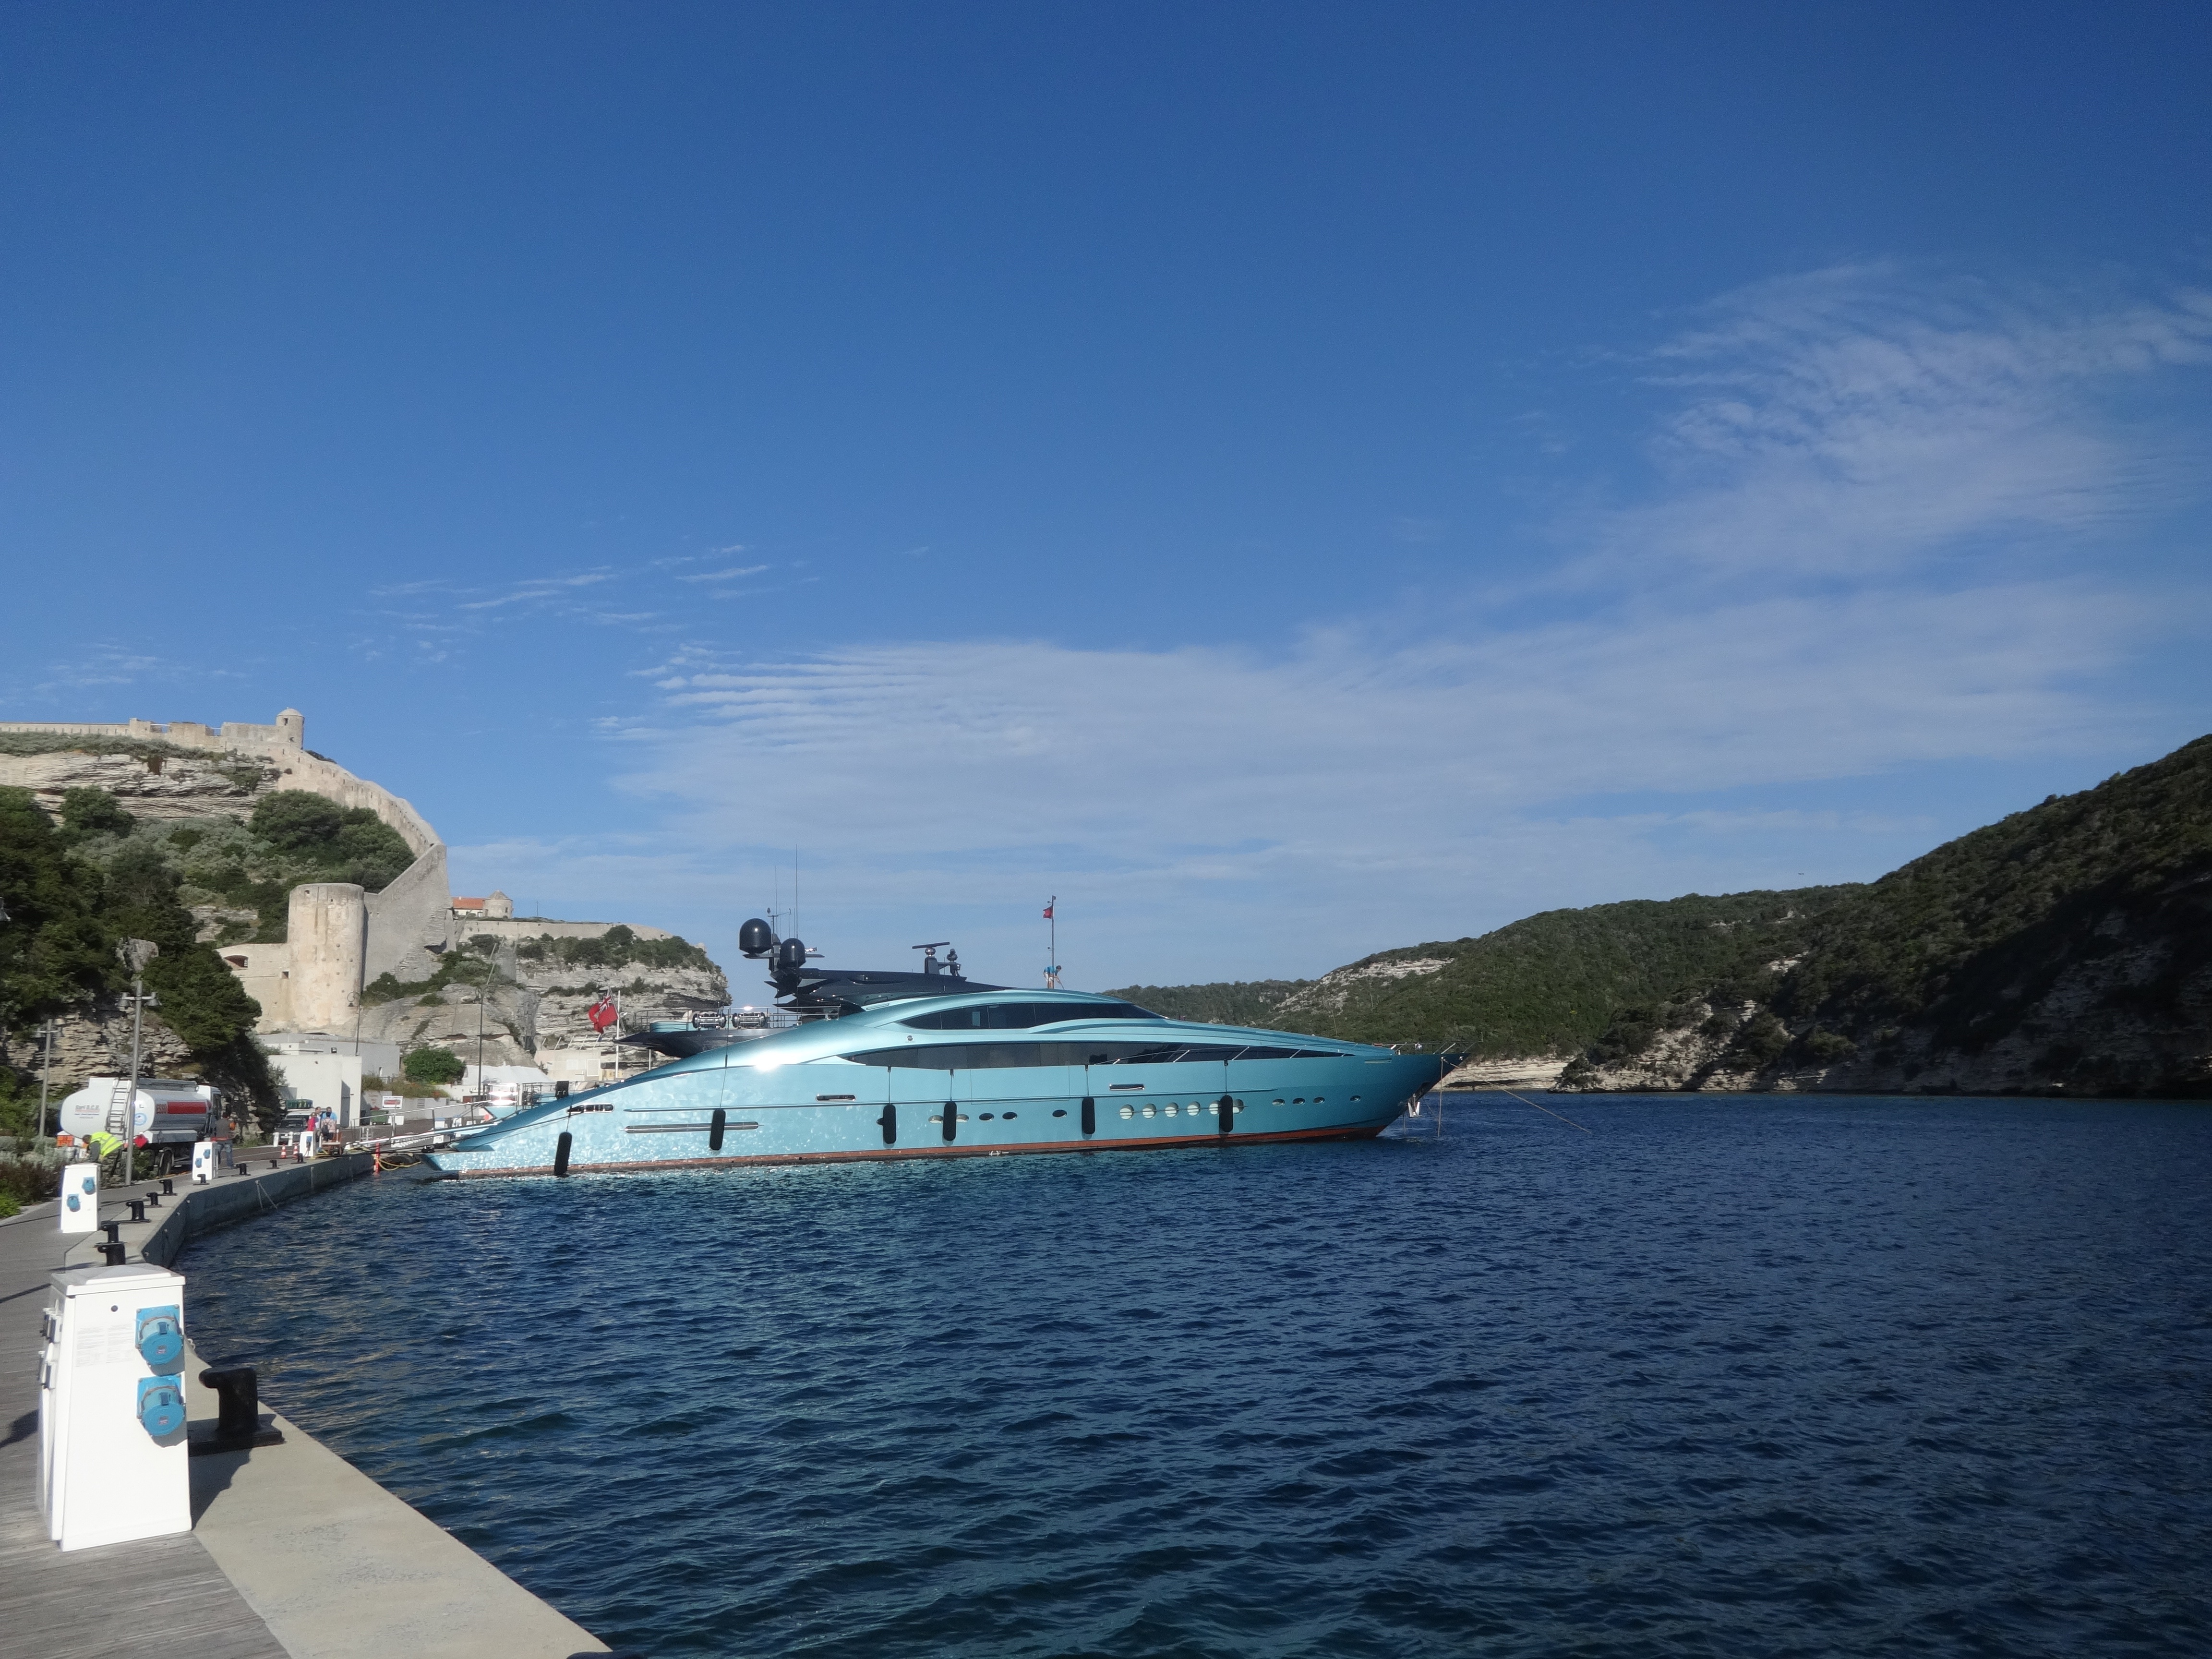
sea, coast, dock, boat, vacation, mediterranean, vehicle, yacht, bay, harbor, blue, marina, port, ferry, boats, sardinia, passenger ship, luxury yacht